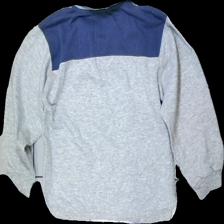
View: back
Type: Sweater
Category: Children
Brand: Not in the list
Brand text on label: pacific
Colors: Grey, Blue
Material: 61% acrylic 39% cotton
Cut: Regular
Season: All
Holes: Major
Damage: hål arm
Damage location: bottom left
Damage 2: hål
Damage 2 location: top left
Damage 3 location: top center
Price range: <50
Recommended usage: Export
Description: tvåfärgad trjocktröja med hål arm + fram